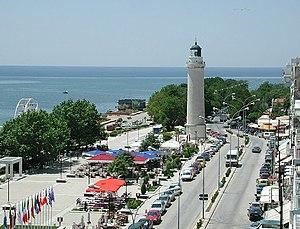
Alexandroúpoli, ou Alexandroúpolis, en turc Dedeağaç, en bulgare Дедеагач, est un port du Nord-Est de la Grèce, sur la mer de Thrace, dans la province de Thrace. Elle est le chef-lieu du district régional d’Évros et compte près de 70 000 habitants.